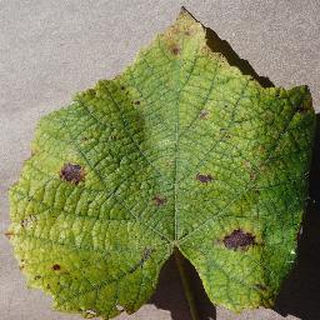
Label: grape_leaf_blight